Kylie Minogue

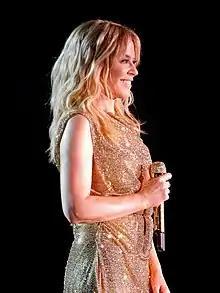
An image of Kylie Minogue smiling, holding a microphone and wearing a gold dress.

In June 2019, Minogue released the greatest hits compilation album "", featuring "New York City" as the lead single. Tim Sendra of AllMusic complimented the collection describing it as a "truly definitive and essential for anyone who wants to look back on her [Minogue's] brilliant career." It was number one in Australia and in the UK. In the same month, she embarked on her Summer 2019 tour, which included her debut performance at the Glastonbury Festival – fourteen years after her breast cancer diagnosis forced her to cancel her 2005 headlining slot. Performing in the "Legends slot", her set featured appearances from Australian musician Nick Cave and English musician Chris Martin. "The Guardian" labeled it as "solid-gold, peerless and phenomenal". Her set was the most watched of the BBC coverage, earning three million viewers and setting a history record for the most attended Glastonbury set. By December, she appeared in her own Christmas television special, "Kylie's Secret Night" on Channel 4.